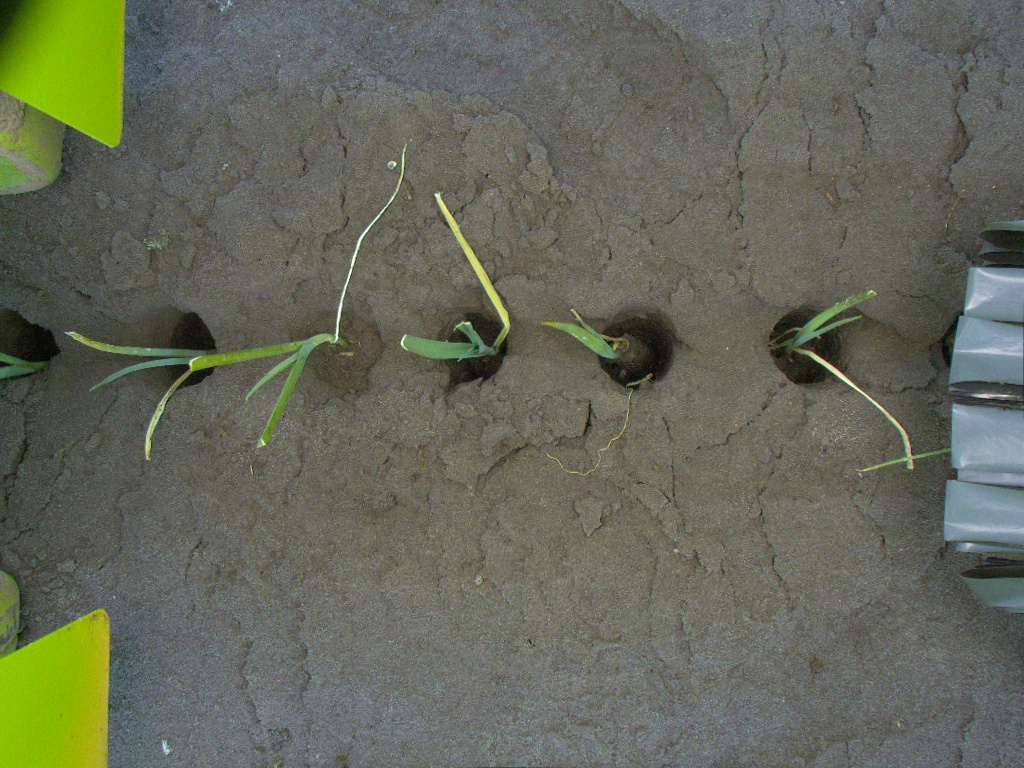
Crop: leek
Objects: stem_leek, stem_leek, stem_leek, stem_leek, stem_leek, stem_leek, leek, leek, leek, leek, leek, leek